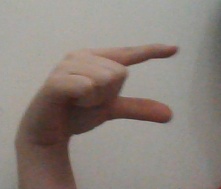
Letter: dal